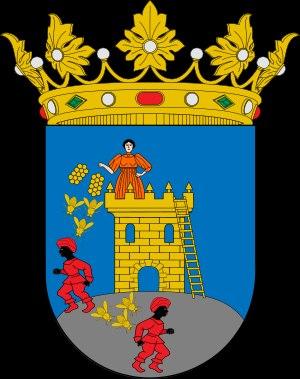
María Sagredo est une héroïne espagnole née au village d‘Alozaina en Andalousie.